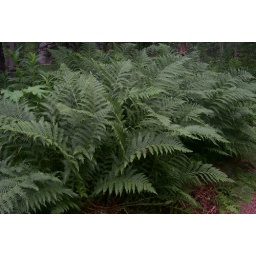
There are many fern plants around our cabin and along the path.